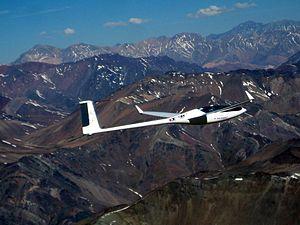
Le SDZ-56-1 Diana est un planeur de classe course conçu par l'ingénieur Berès travaillant pour la société PZL-Bielsko.
Les planeurs de compétition sont répartis en différentes classes.